Michael Tait

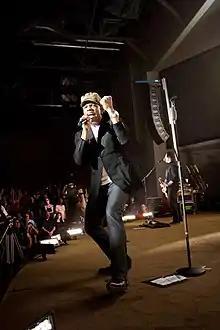
Michael Tait performing a concert with the Newsboys in Toronto on April 6, 2009.

An official statement was released on March 9, 2009 that announced Michael Tait as the new lead singer of Newsboys. Coincidentally, Tait's former group, DC Talk toured with Newsboys in the 1990s. On March 7, 2009, Tait surprised the crowd by performing as Newsboys' lead singer for the first time and announcing that he would be the band's new lead singer. In the official statement released on March 9, Tait said, "For years DC Talk and Newsboys have been family and thus shared the same fans. When I received the initial call from Newsboys to consider joining the band as lead singer, I was speechless! I immediately sought wise counsel and flooded the heavens with endless prayers for insight and vision, and I soon received a clear and definite peace. Last weekend, I had the opportunity to perform my first show as Newsboys' front man to an audience of 12,000 people. I was completely wrapped in love and support by Newsboys' fans, who are clearly the best fans on the planet. Now I know this is exactly where I belong in this new and wonderful moment in my life's history. This is a definite highlight of my career and for my 20+ years of walking with Jesus, and I am humbled, proud and privileged to call myself a Newsboy."